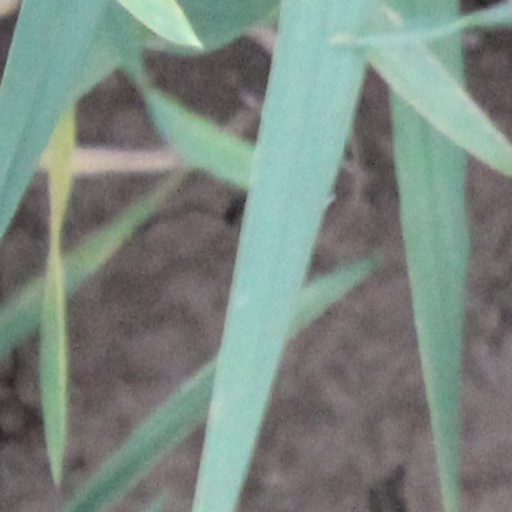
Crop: wheat